Albufera Natural Park

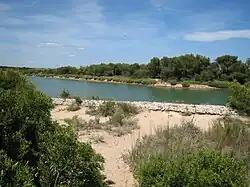

The city of Cicana (Sueca) was named by the Iberians after the Sicano river, which is also known as the Júcar. The Turia river, which is located in close proximity to the confluence of the Sicano and Júcar rivers, encircles the city of Valencia. The land slopes away from the sea for a considerable distance, presenting a vista of uncultivated terrain. (...). The Capasia mountain range runs behind it, featuring a considerable elevation. The beaches devoid of vegetation extend to the ruins of Chersoneso. Next to them is the lake of the mother-of-pearl (the Albufera), and in the middle of it rises a small island (the Montaña de los Santos) that produces olive trees. This island is consecrated to Minerva due to the presence of olive trees.